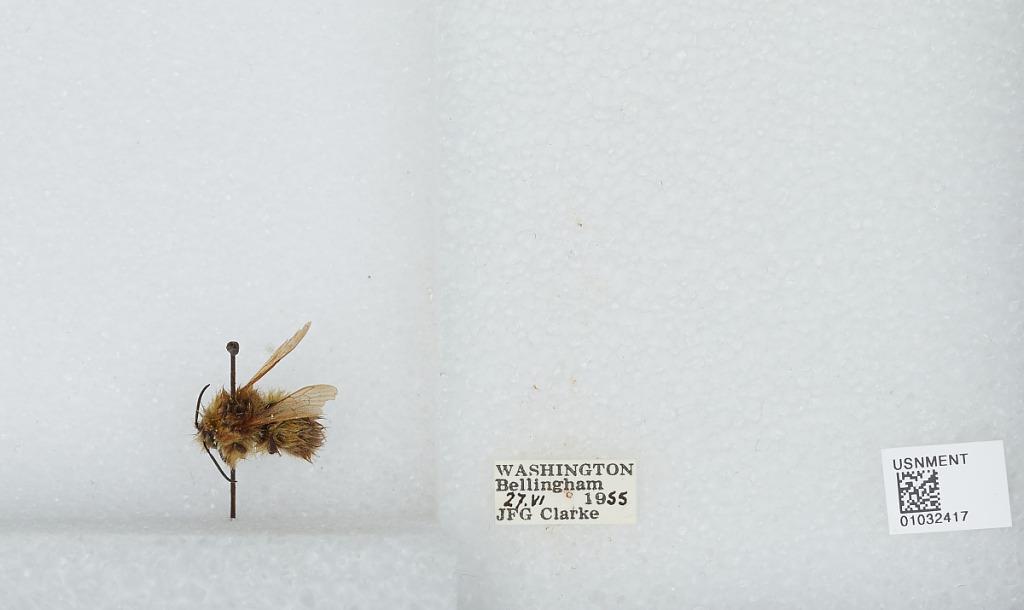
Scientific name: Bombus (Pyrobombus) sitkensis Nylander
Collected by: J. Clarke
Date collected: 1955-6-27
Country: United States
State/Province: Washington
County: Whatcom
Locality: Bellingham
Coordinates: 48.7503, -122.475